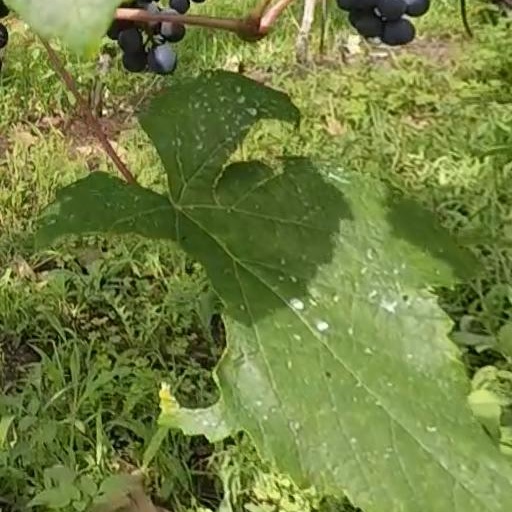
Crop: grape